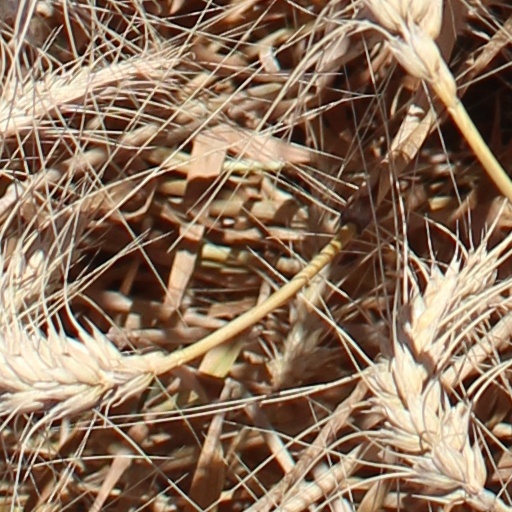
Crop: wheat